List of acts of the Jatiya Sangsad

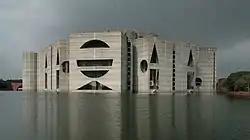
Jatiya Sangsad

This is a list of acts of the Jatiya Sangsad, the national parliament of Bangladesh.